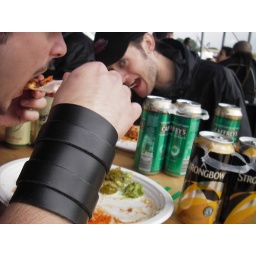
will and rich eating chilli at rock and blues 07. those plates hit me in the face later.